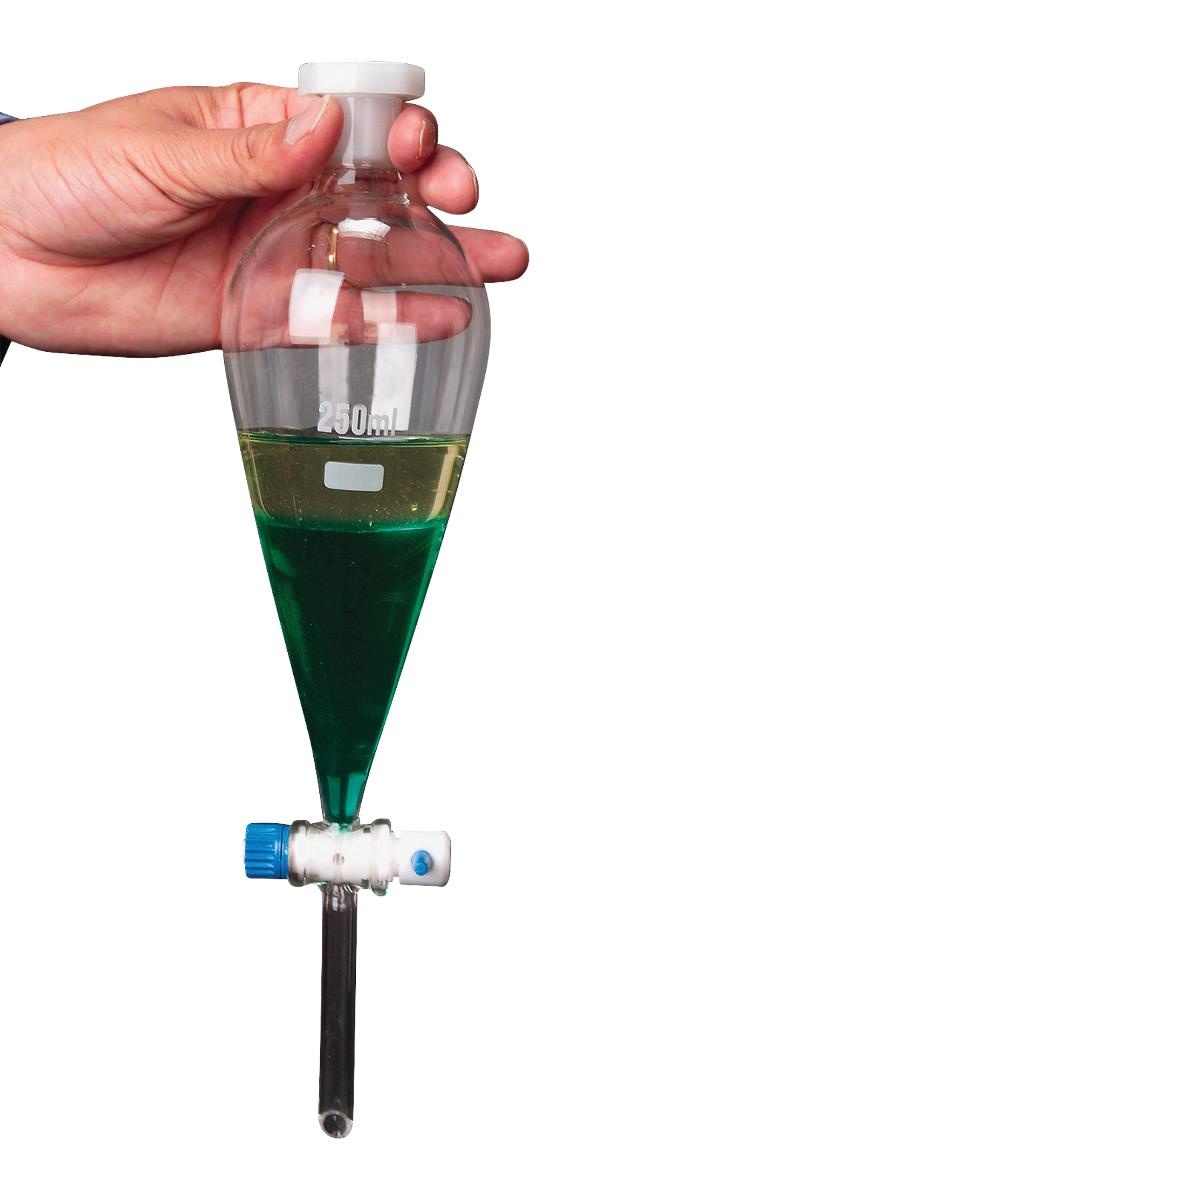
United Scientific Supplies, Inc. Glass Separatory Funnels SF149-2000 - 1.0 Each
Glass Separatory Funnel, 2000 mL, 2/Pack Pear-shaped borosilicate glass funnels include a PTFE stopcock and a plastic stopper Feature a marking spot and large white block letters for easy identification of capacity, as per ASTM E-1096 PTFE stopcocks are compliant with ASTM standard E-675 Latex Free Yes UNSPSC 41121809
Brand: United Scientific Supplies, Inc.
Category: Business & Industrial > Science & Laboratory > Laboratory Equipment > Laboratory Funnels > Separatory Laboratory Funnels